East Finchley Baptist Church

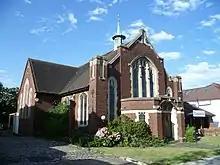
East Finchley Baptist Church

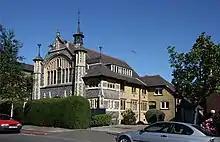
East Finchley Baptist Church Hall

East Finchley Baptist Church is a Baptist church in Creighton Avenue, East Finchley, London. It was built in 1931 and replaced the former church next door which was converted to a church hall and is a grade II listed building with Historic England. The church hall was later converted to flats known as Ashlar Court.